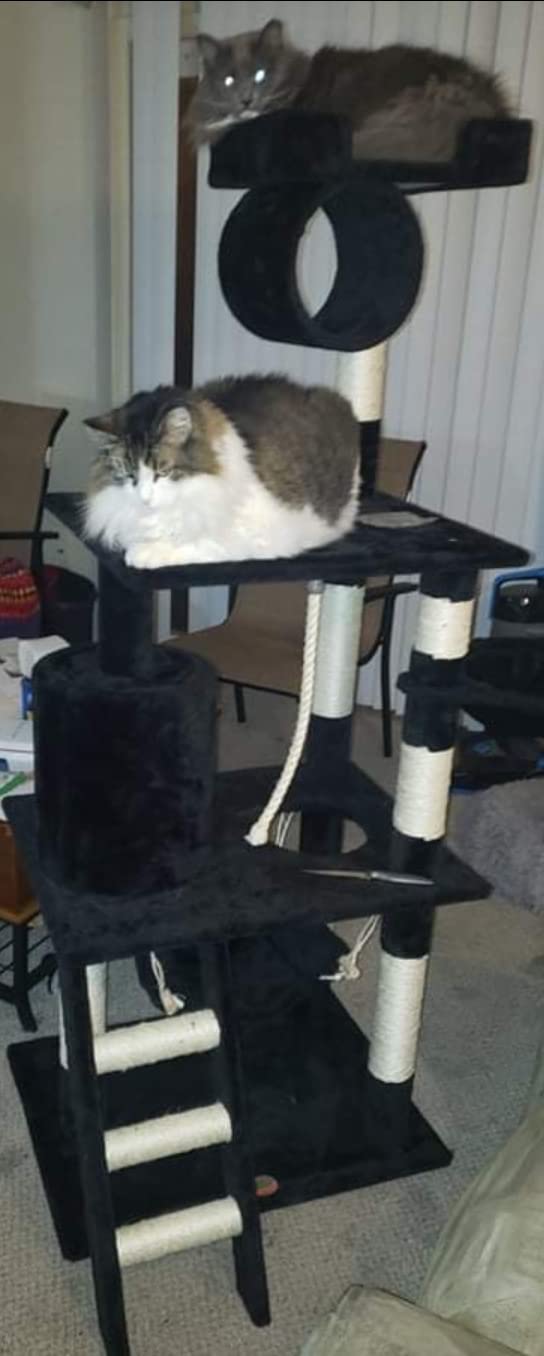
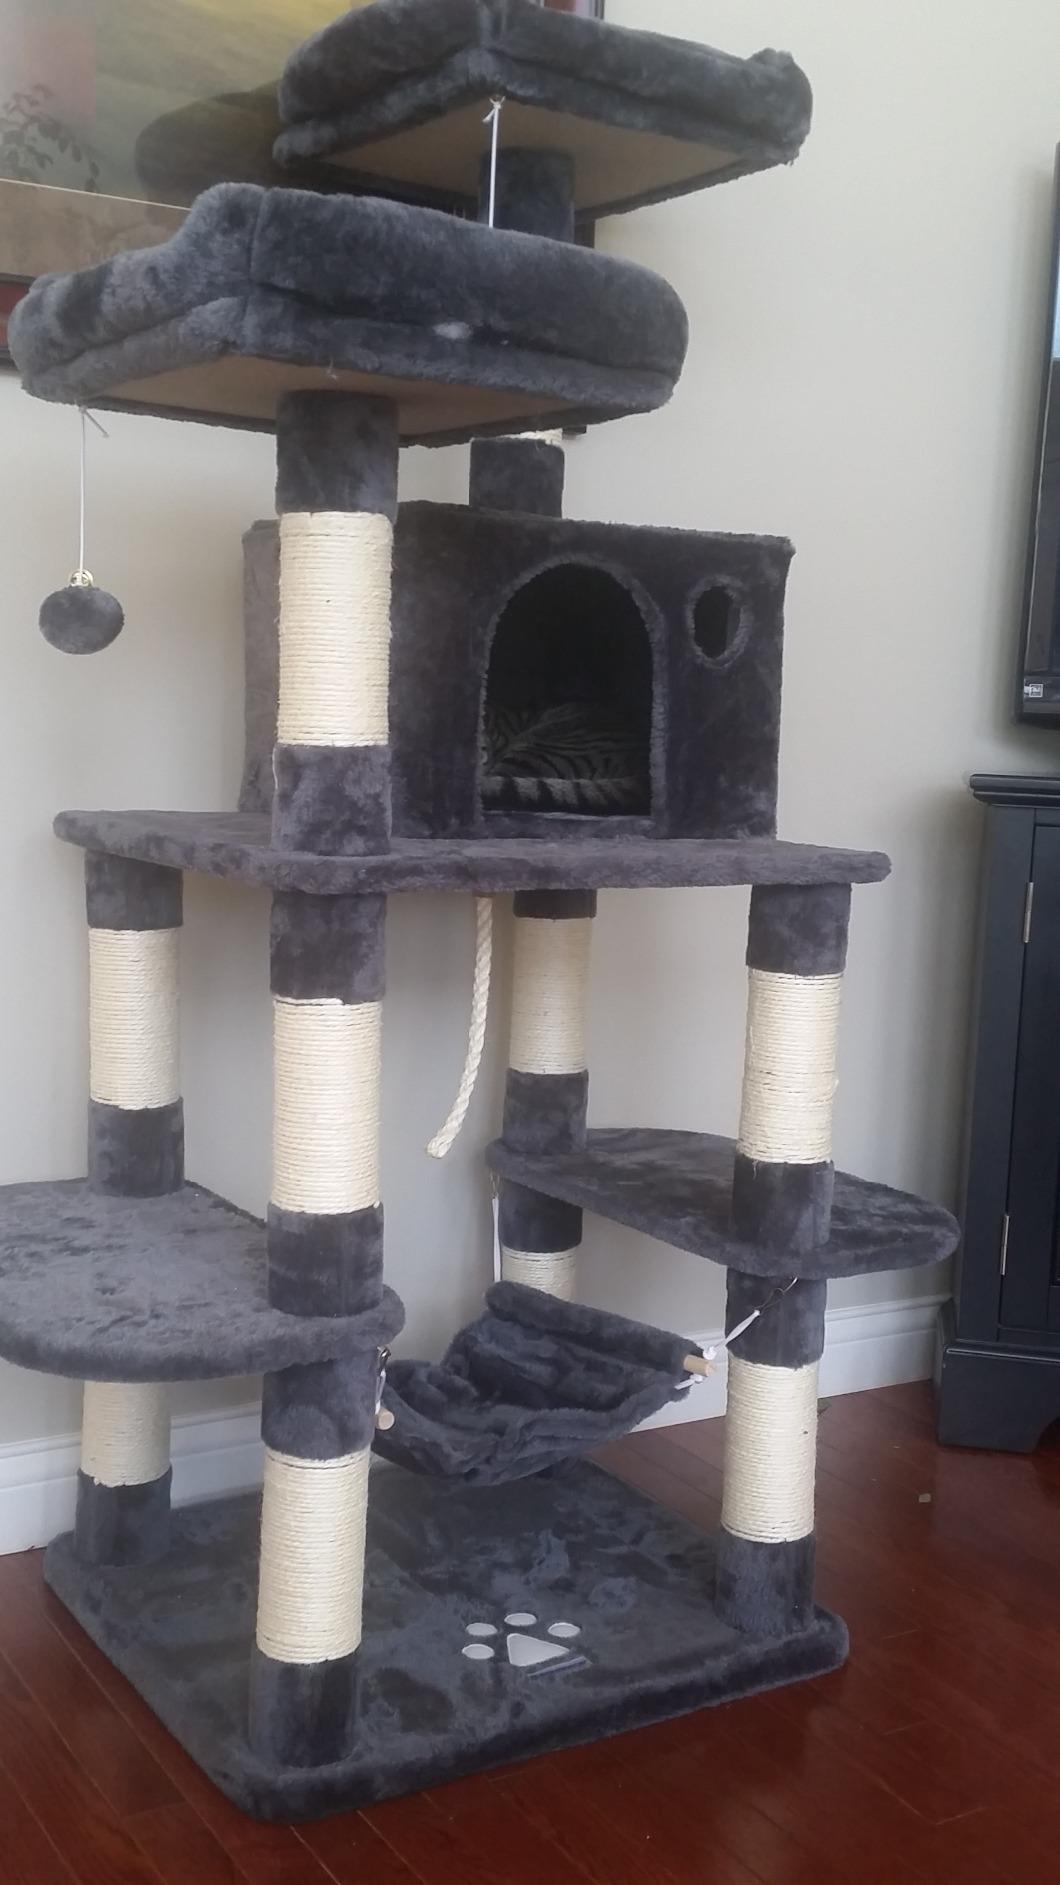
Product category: items_cat tree
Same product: no